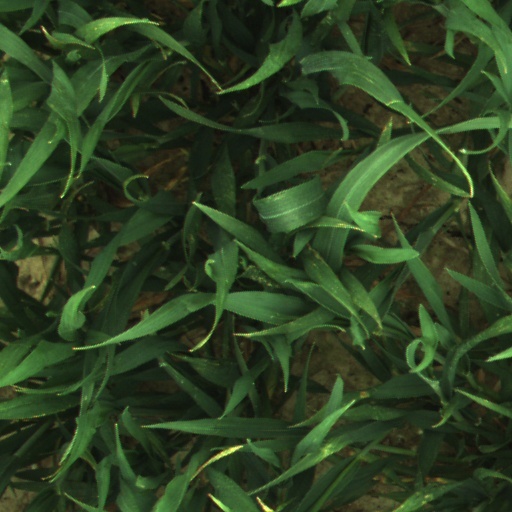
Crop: wheat